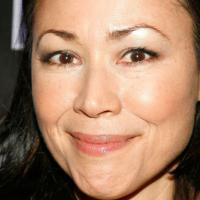
Age group: age 41-55